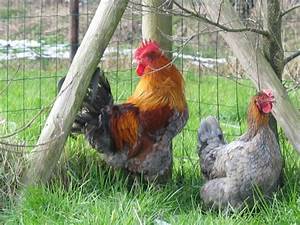
Label: chicken